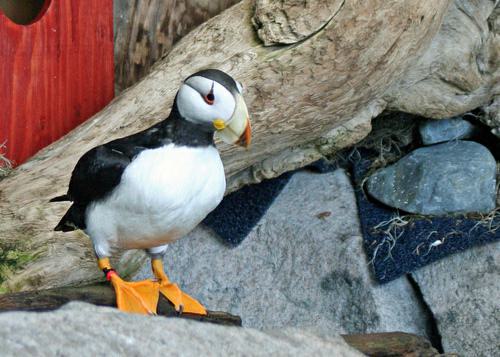
A photo of a horned puffin